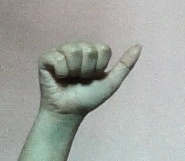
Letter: dhad